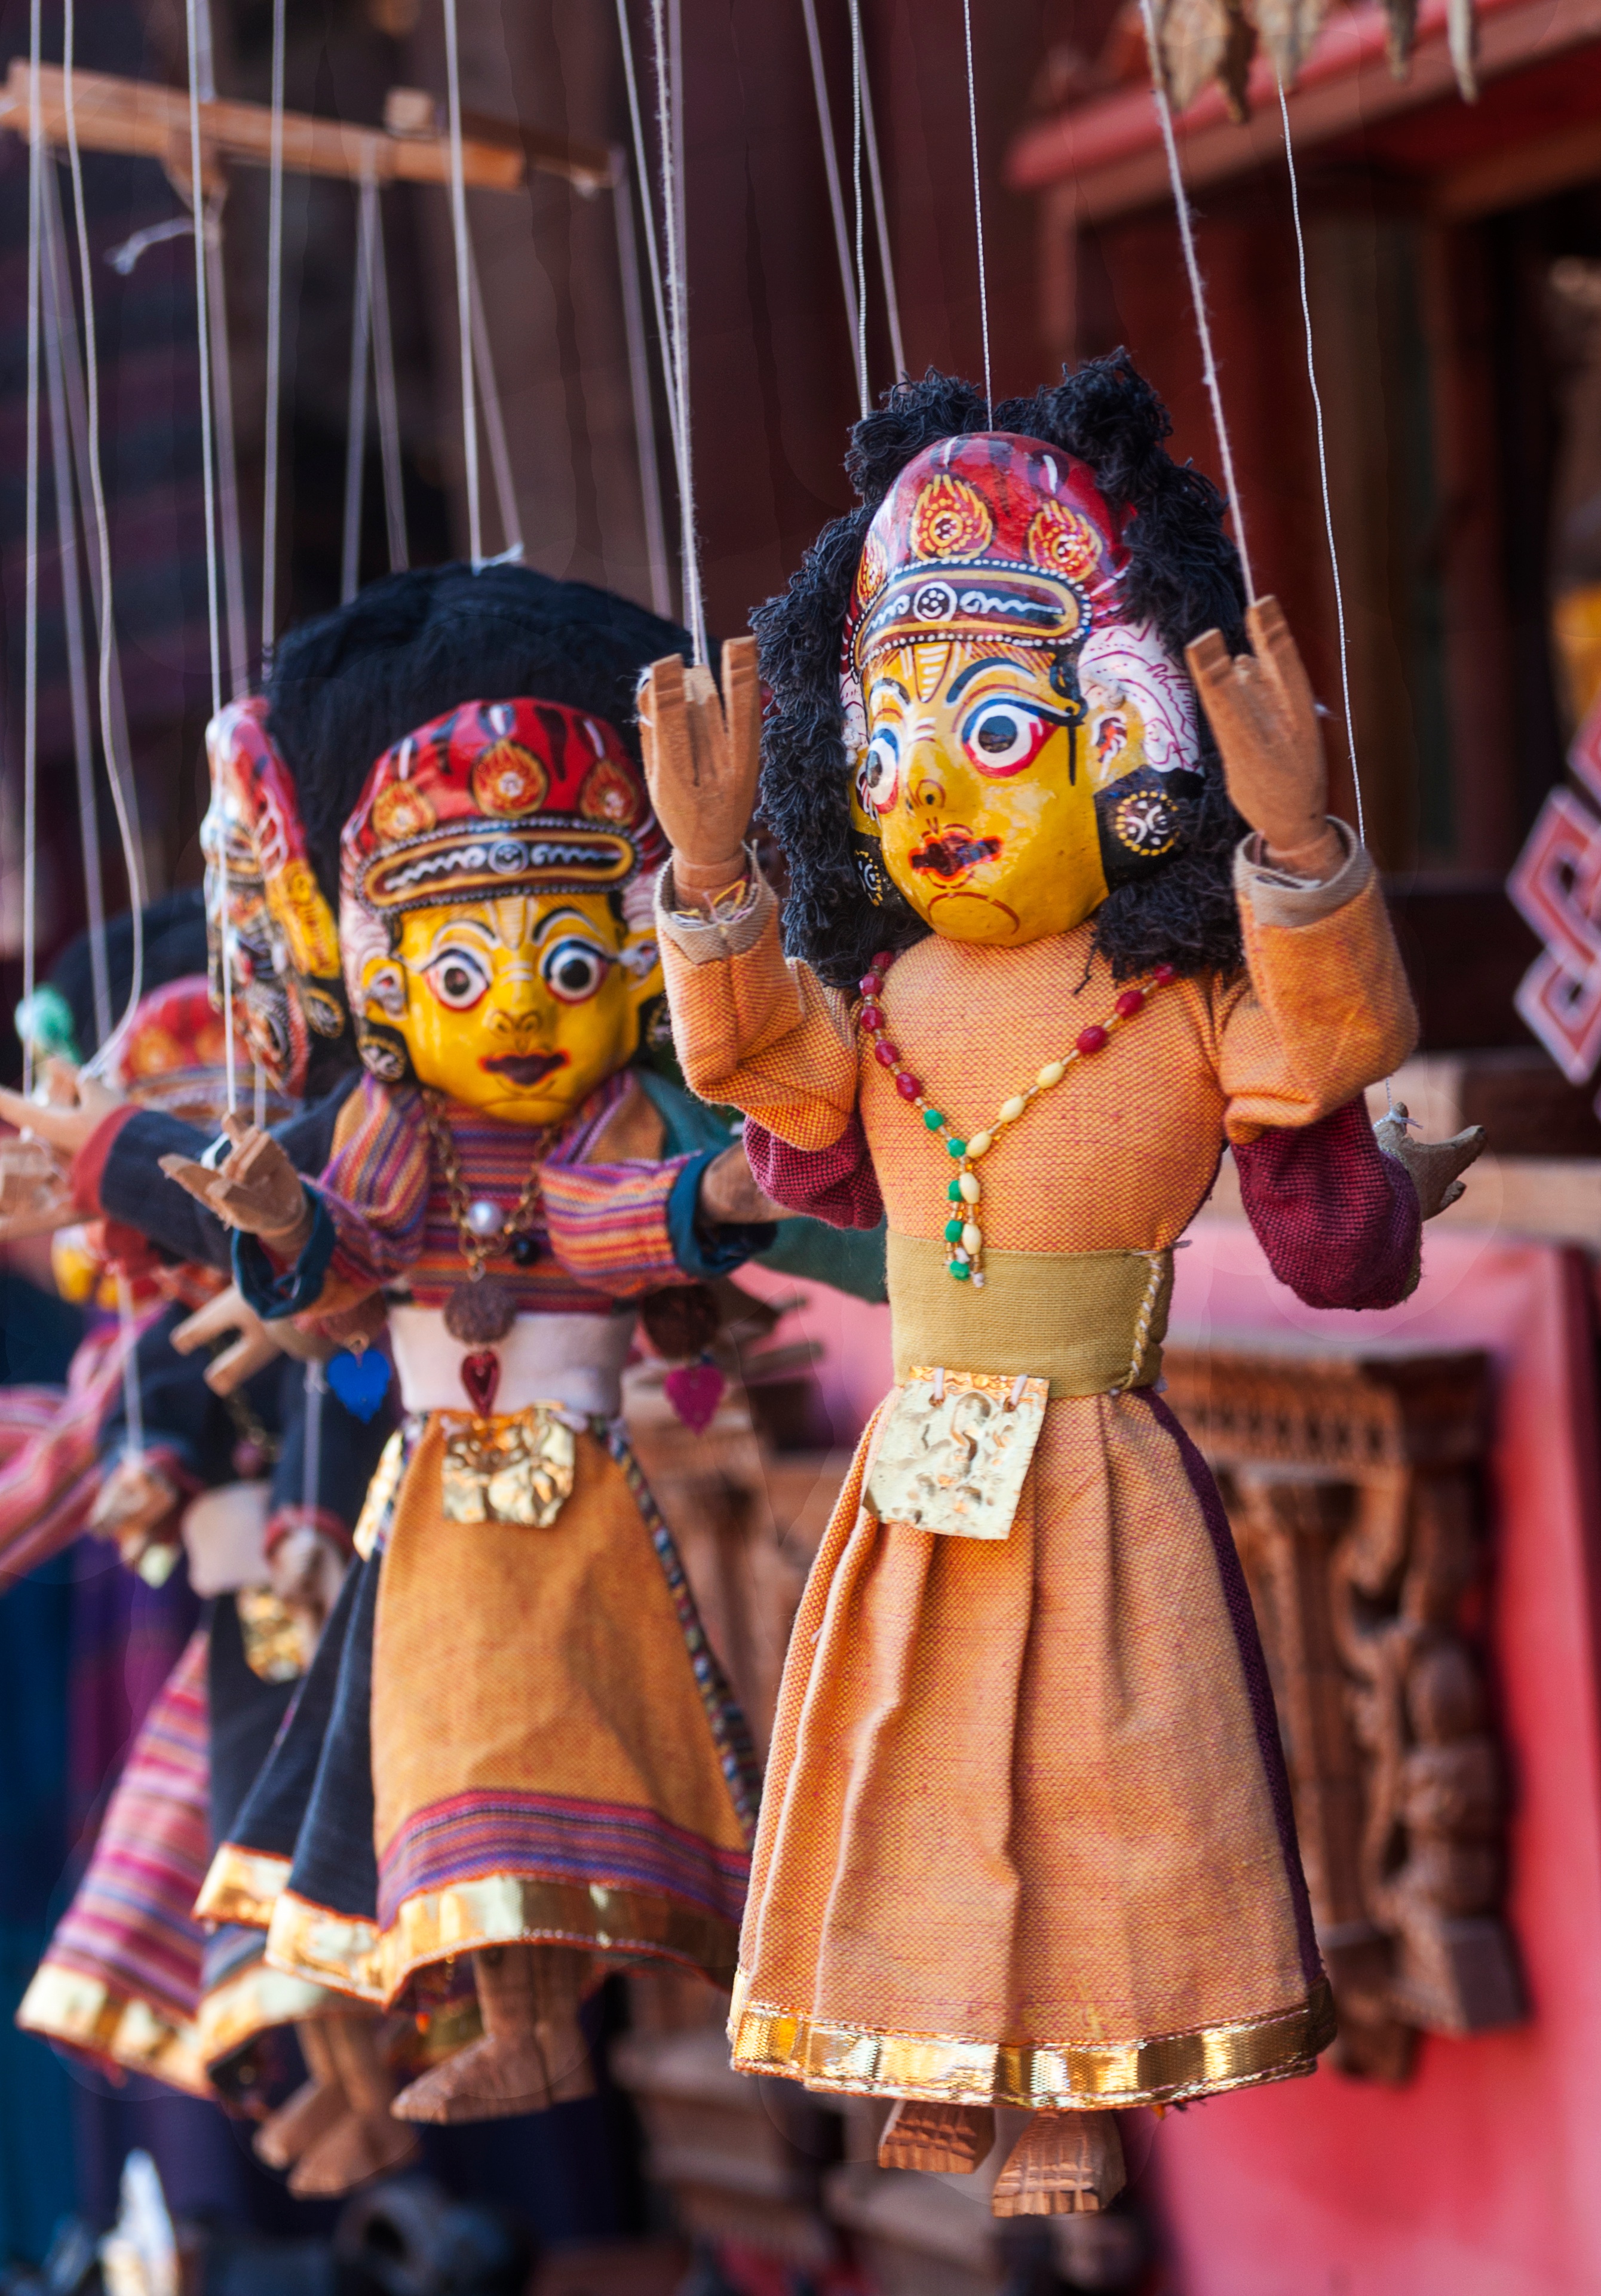
carnival, toy, festival, temple, tradition